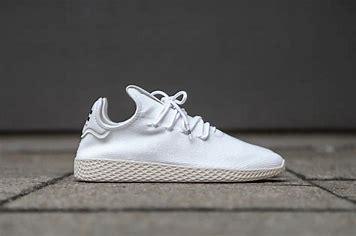
Brand: Adidas
Model: Pharrell Williams Tennis HU